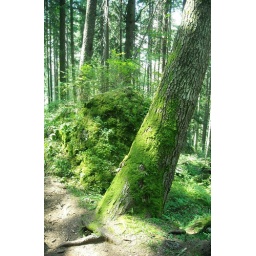
Another mossy tree seen in one of my mountain trips.